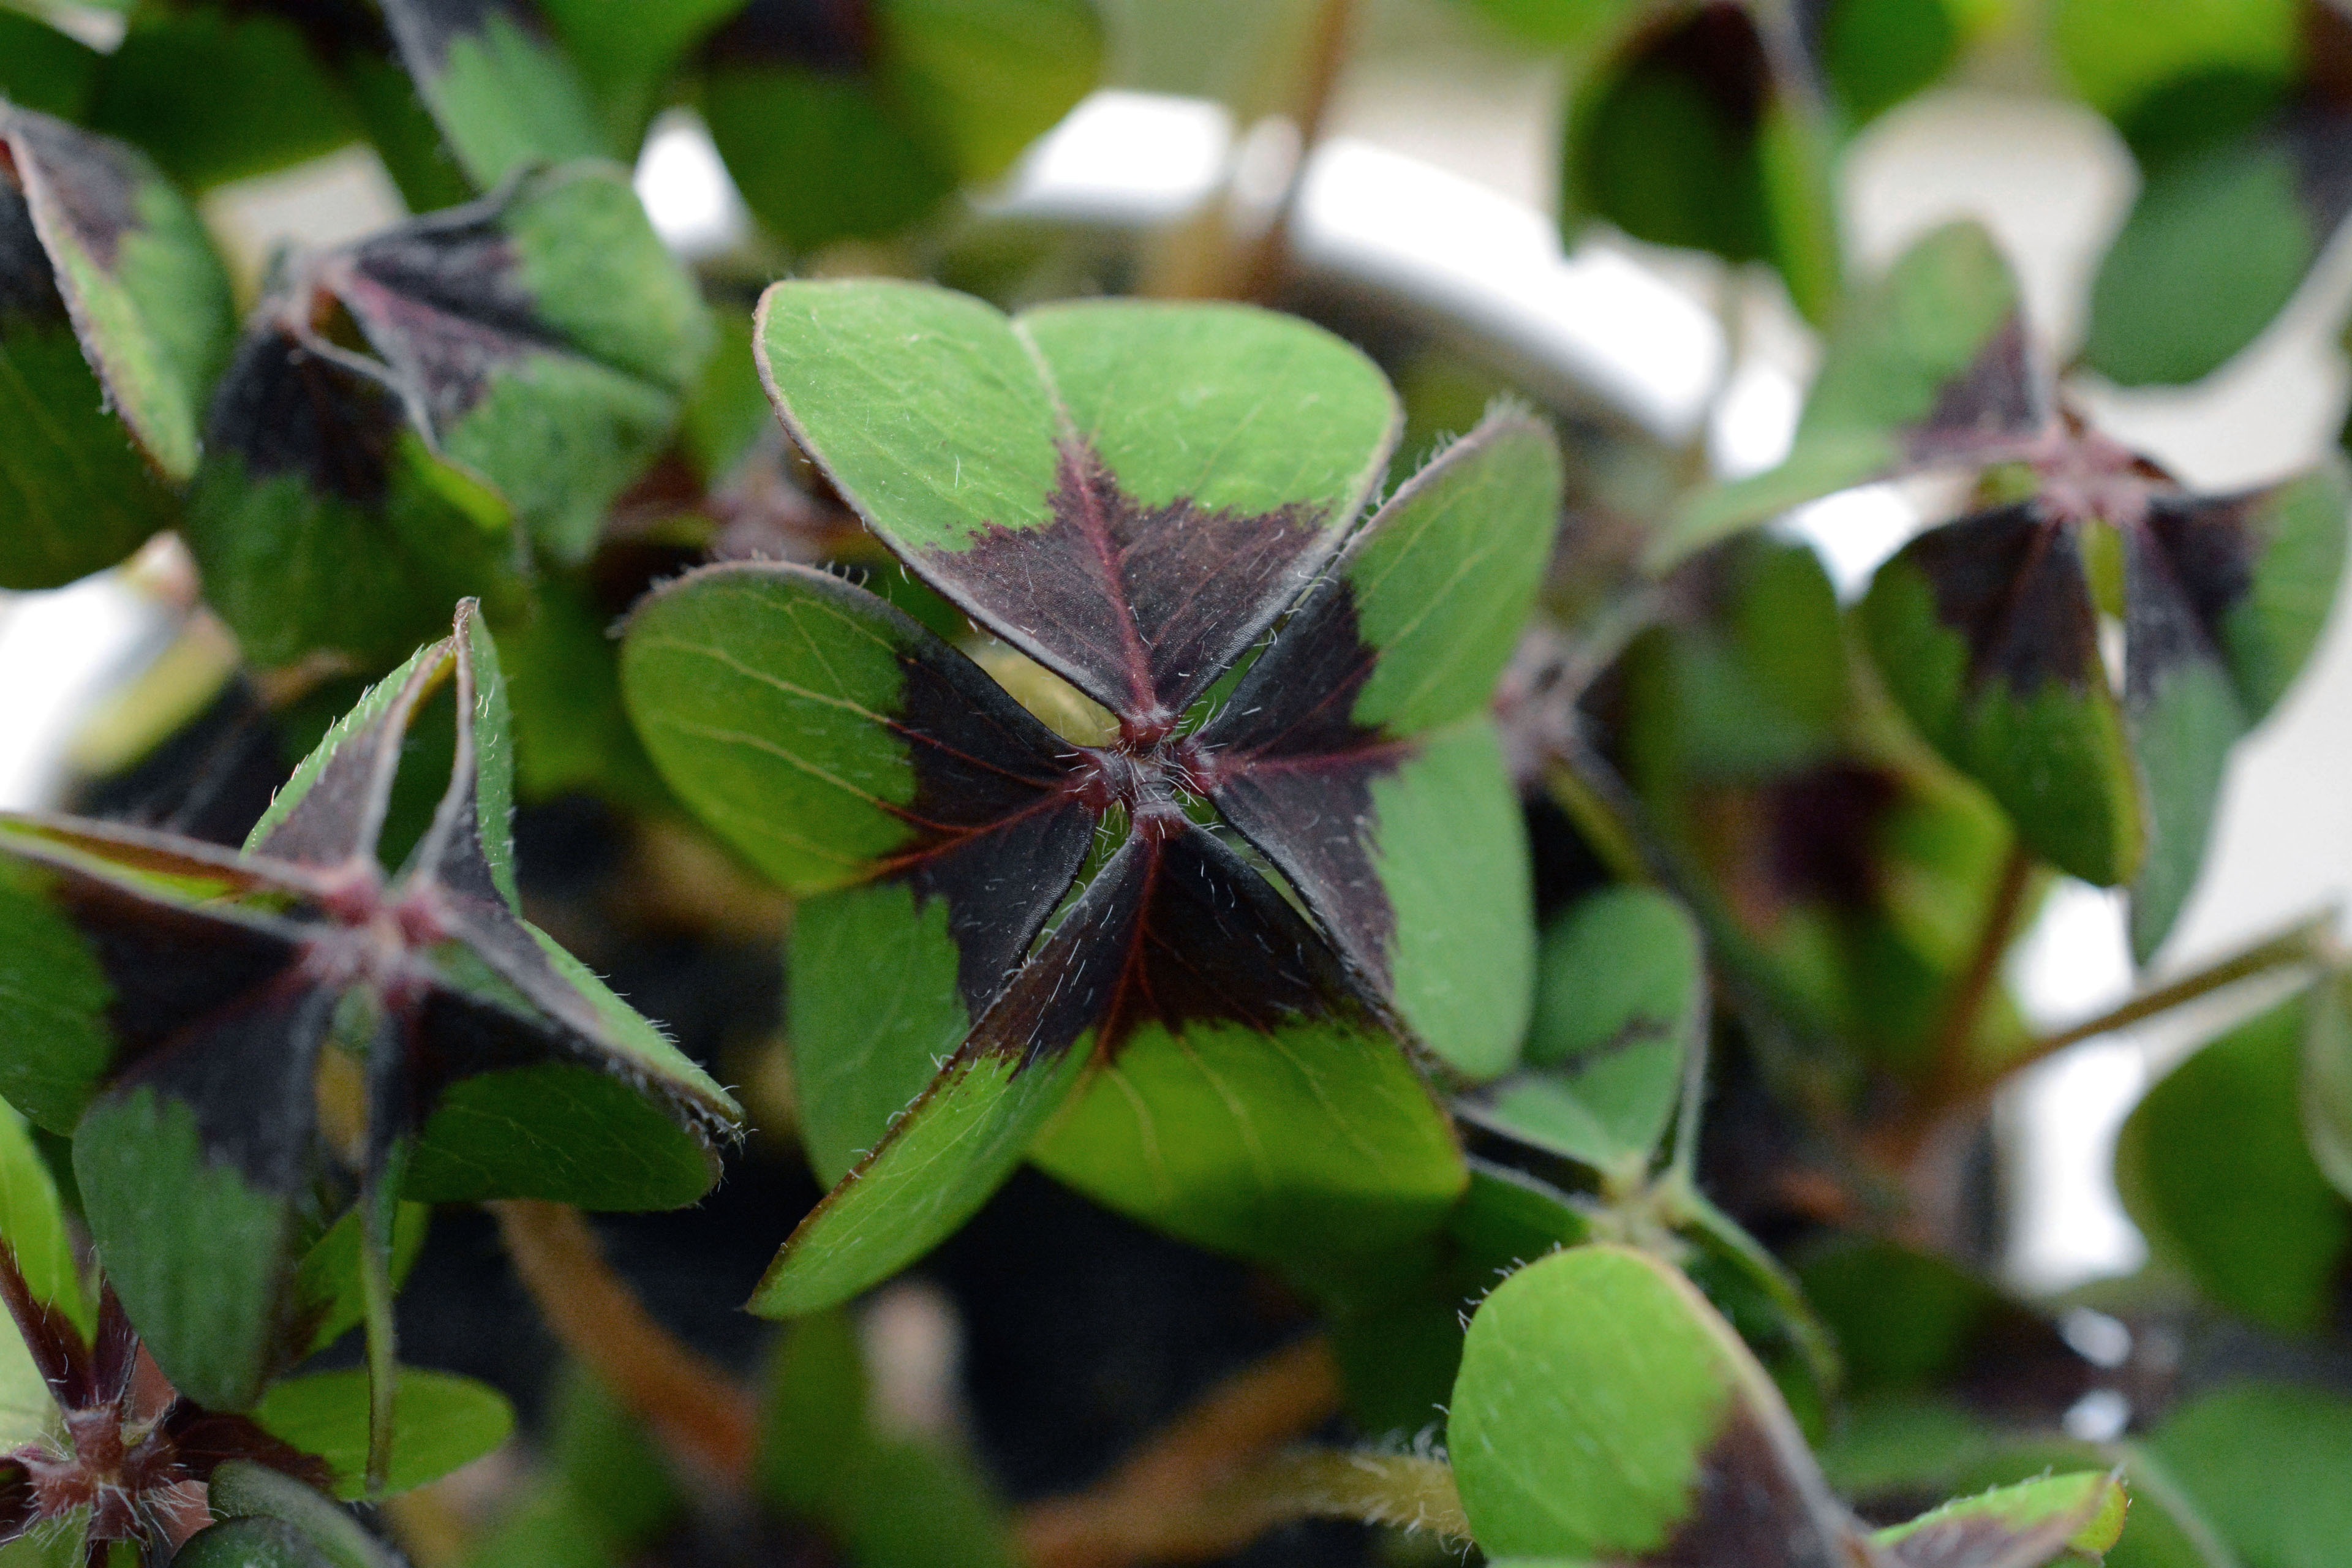
nature, blossom, plant, leaf, flower, green, botany, flora, wildflower, background, shrub, wishes, birthday, macro photography, flowering plant, lucky charm, four leaf clover, new year's day, lucky clover, adhesive sheet, auspicious symbols, land plant, violet family